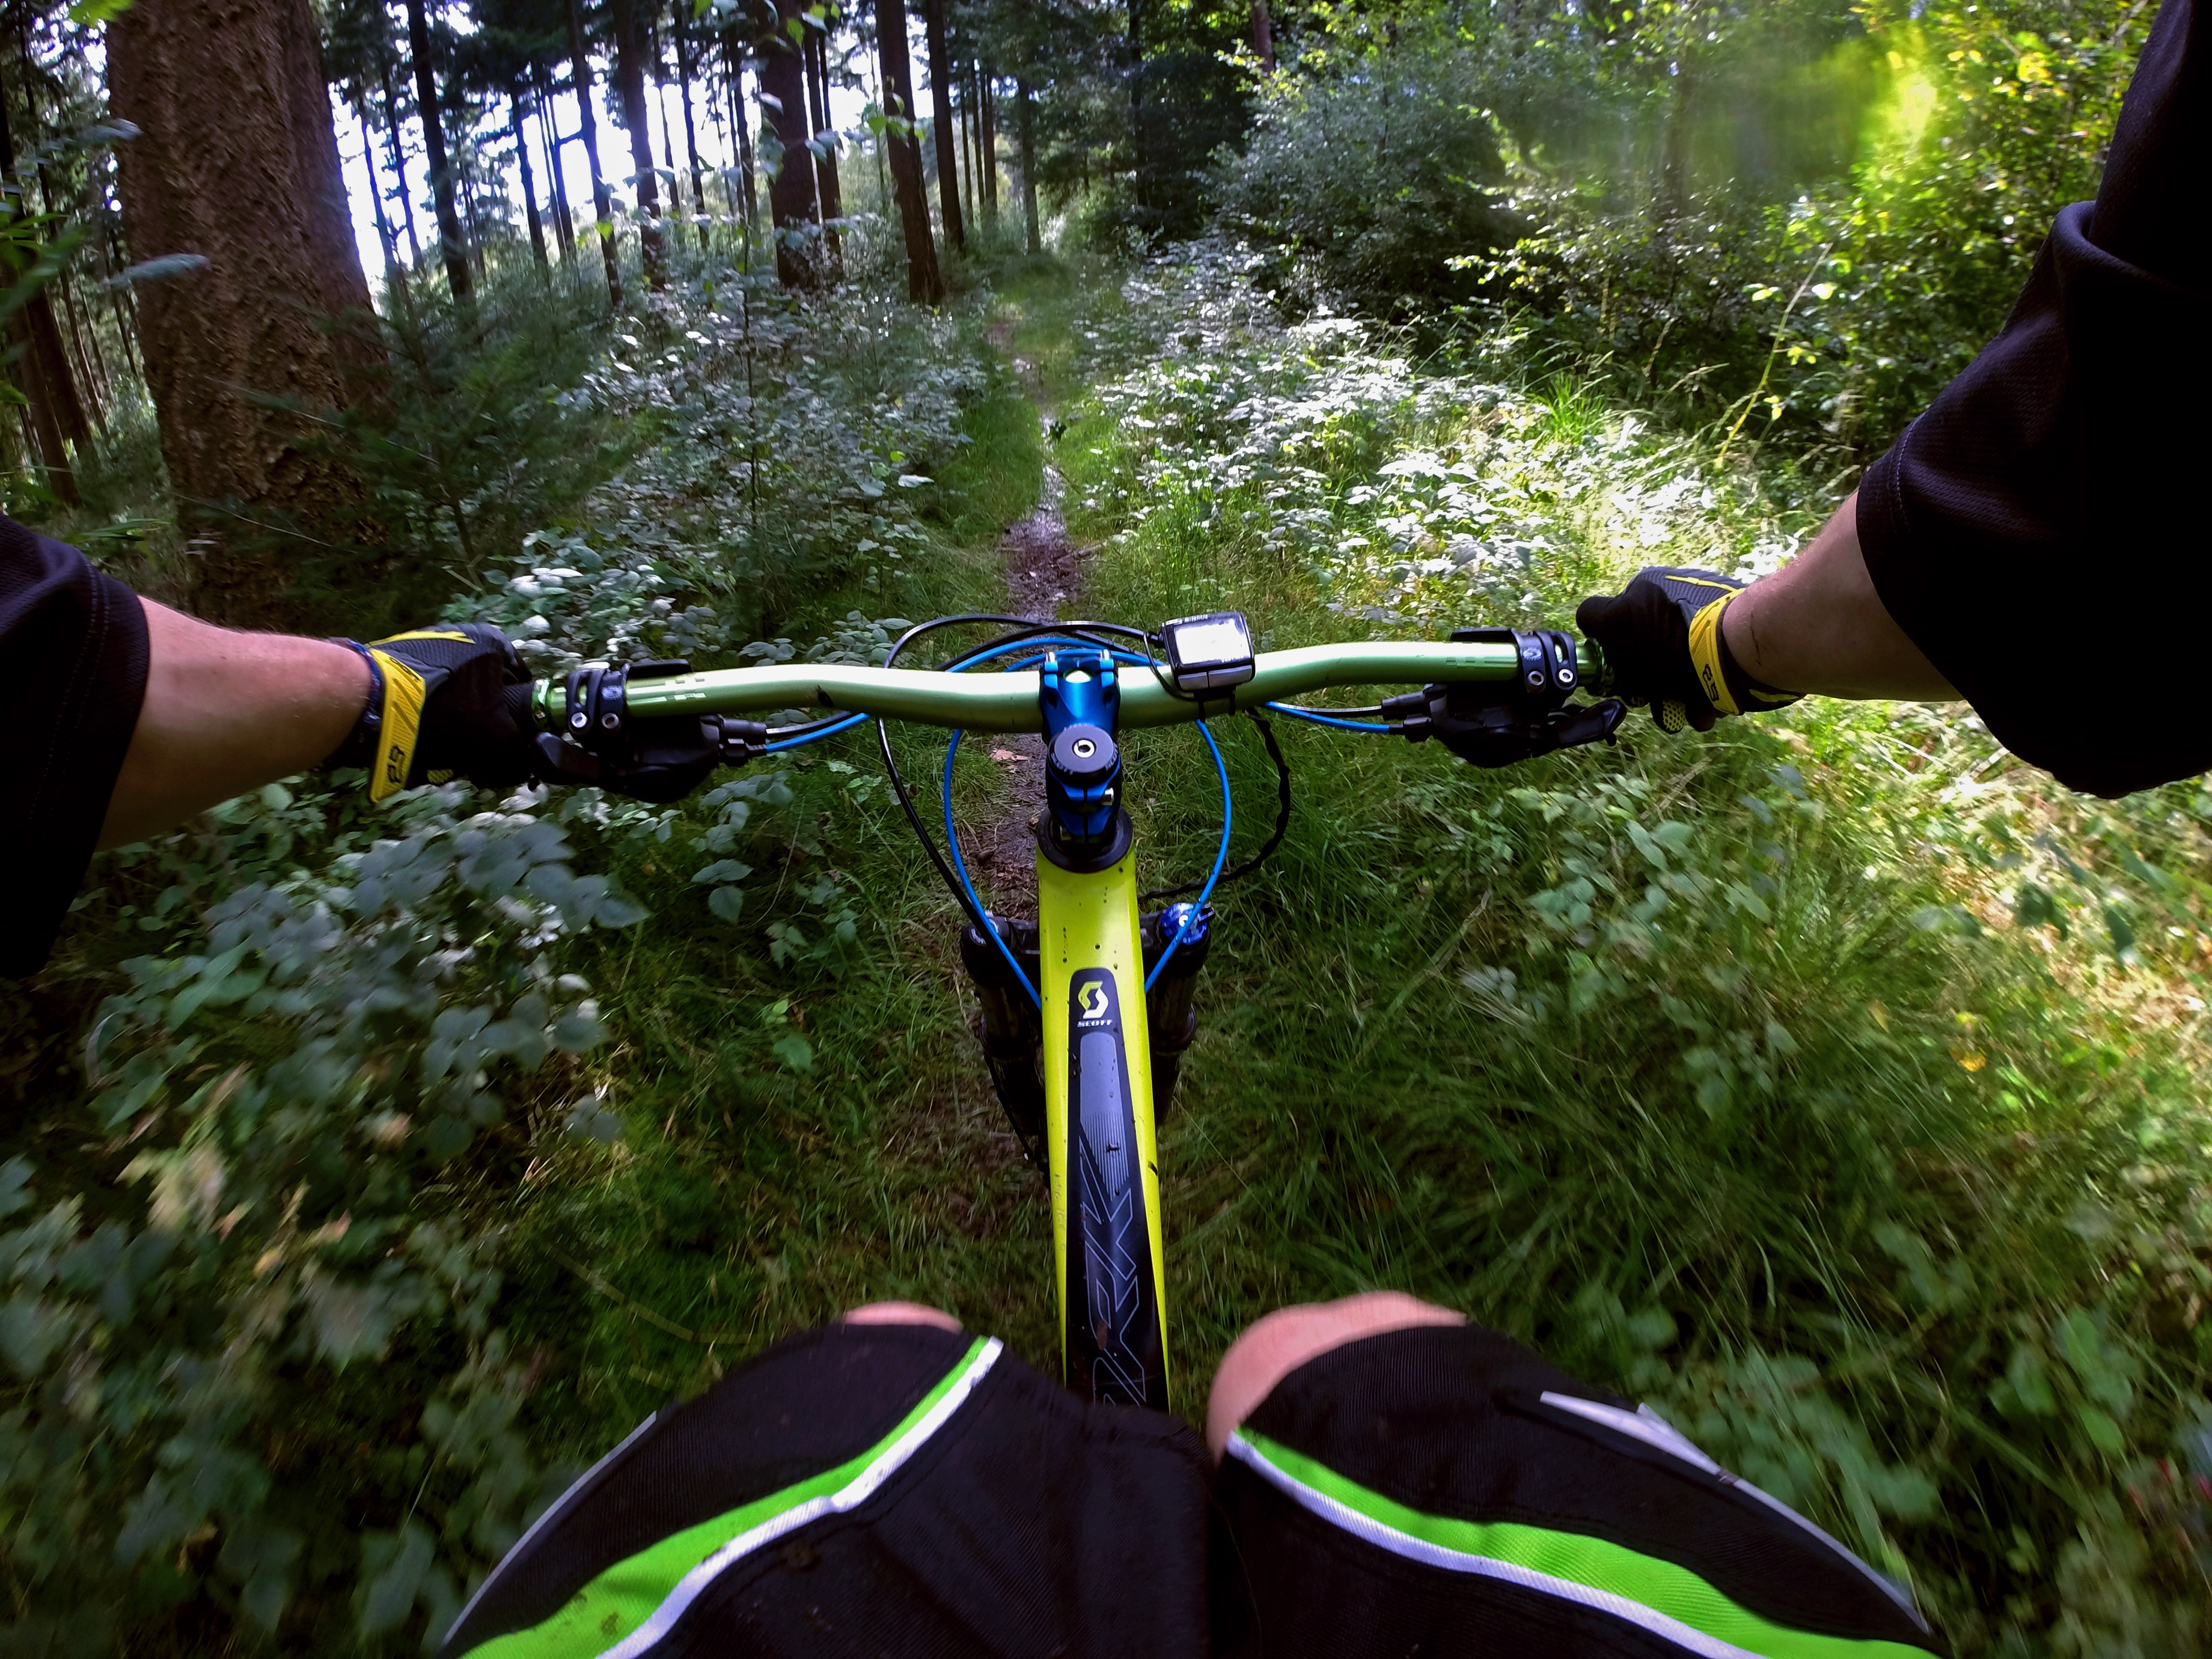
nature, forest, grass, plant, sun, sport, bicycle, summer, green, vehicle, soil, rest, extreme sport, sports equipment, mountain bike, trees, cycling, sports, beautiful, gopro, quiet, freeride, grasses, recovery, forest path, mountain biking, cycle sport